Friockheim

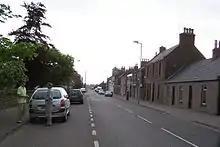
Gardyne street

Friockheim is a village in Angus, Scotland dating from 1814. It lies between the towns of Arbroath, Brechin, Forfar and Montrose.